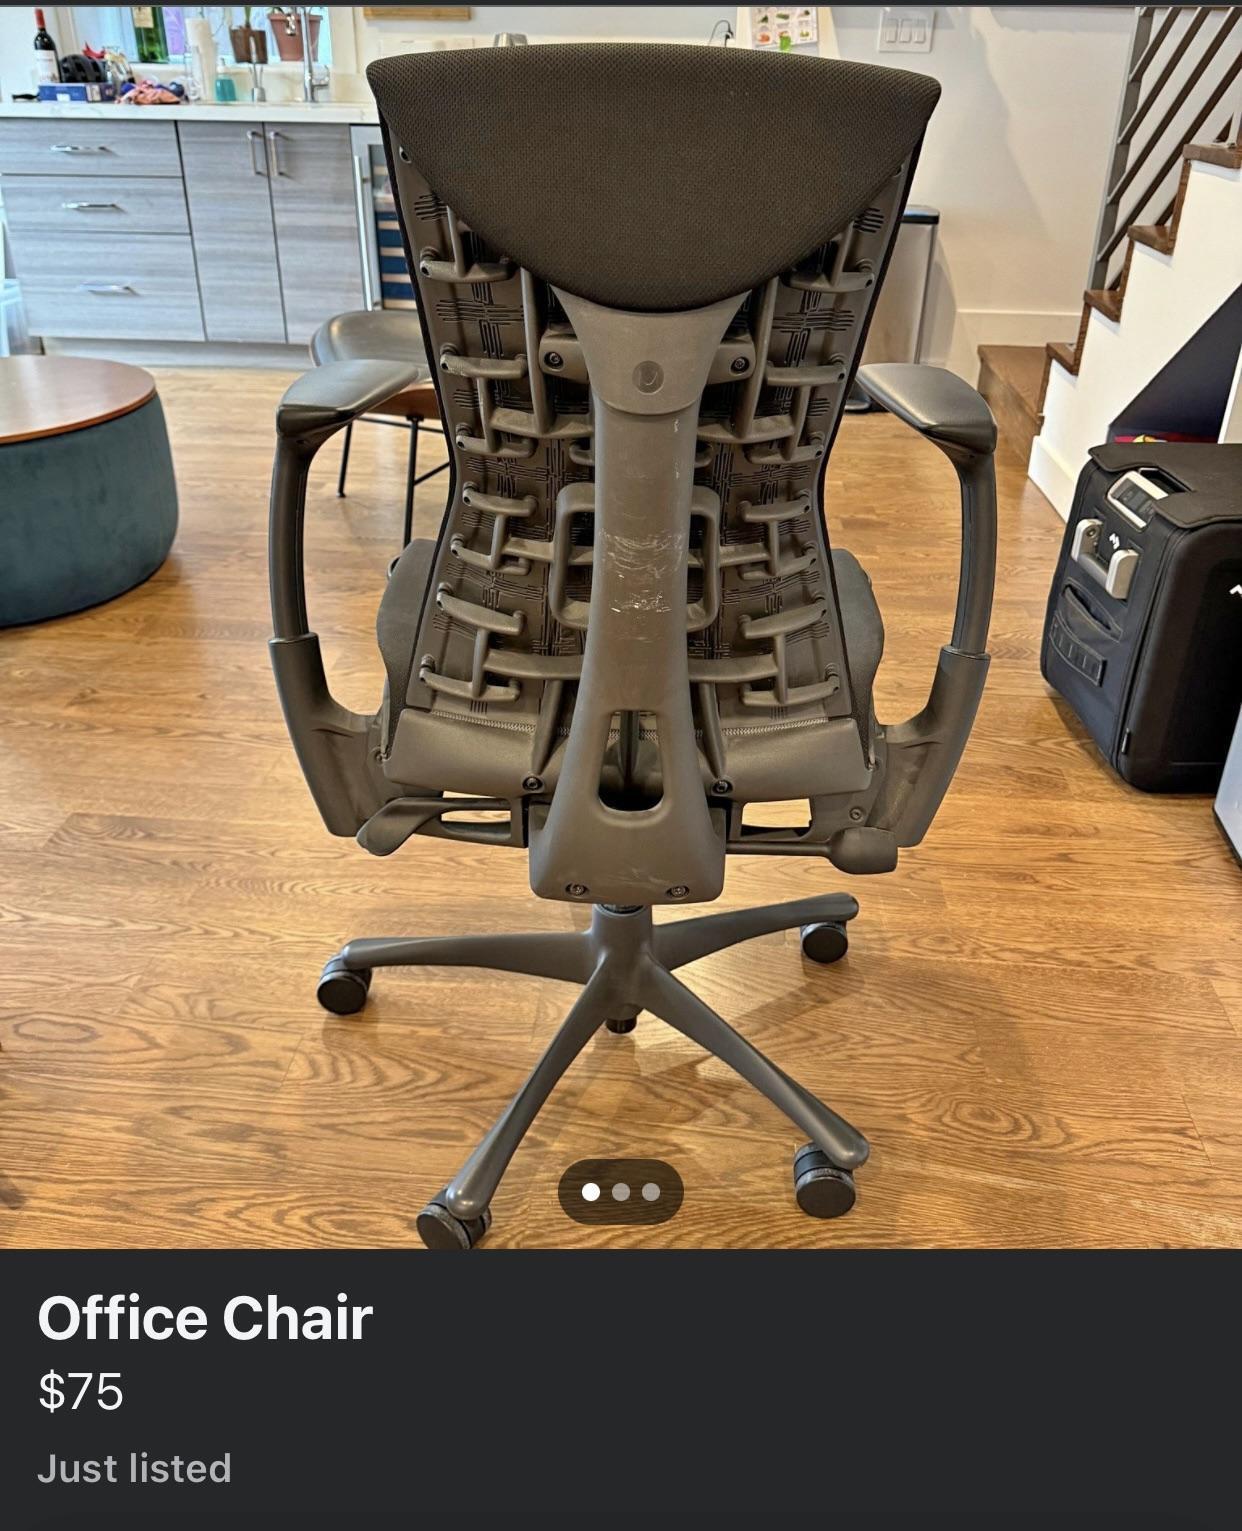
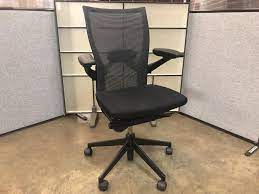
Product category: items_chair
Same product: no